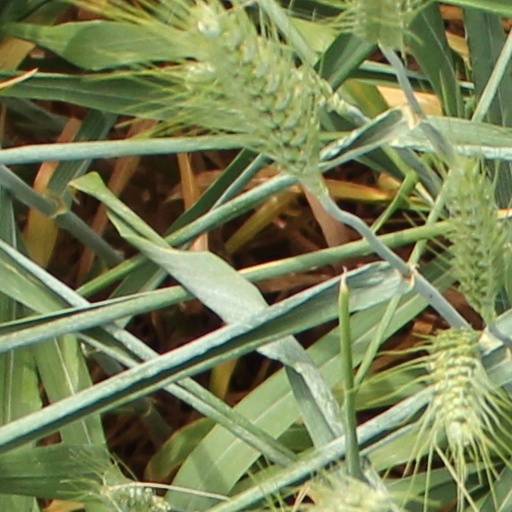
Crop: wheat